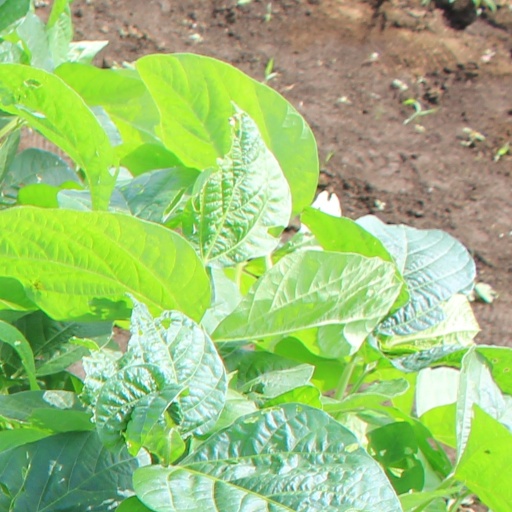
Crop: soybean